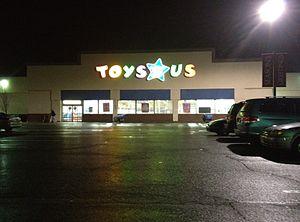
Digimon est une franchise médiatique japonaise créée par Akiyoshi Hongō et distribuée par la société Bandai. Elle met en avant ses créatures numériques homonymes, habitantes du digimonde, un monde intégralement composé de données informatiques, parallèle au monde réel, et relié à distance à ce dernier par le biais de réseaux ou portails immatériels et de connexions Internet.